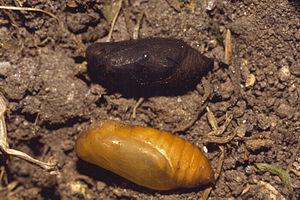
Le Moiré sylvicole ou Moiré tardif est un lépidoptère diurne appartenant à la famille des Nymphalidae, à la sous-famille des Satyrinae et au genre Erebia.